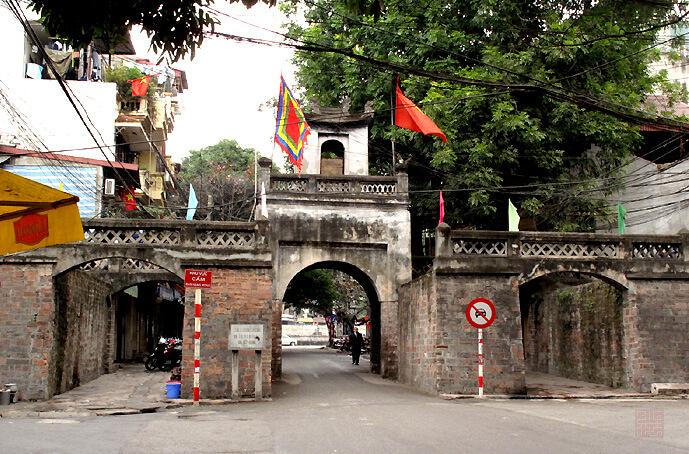
ở trên cổng thành có sự xuất hiện của hai lá cờ